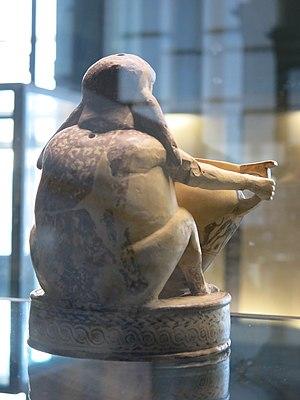
Vase plastique corinthien (skyphos) en forme de buveur (comaste), vers 580-570 av. J.-C. Provenance
Le vase plastique corinthien en forme de buveur ou le satyre buveur est un vase cérémonial grec du VIᵉ siècle avant notre ère.